Kiya

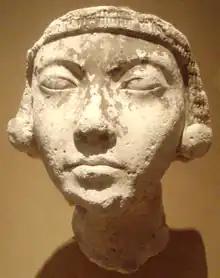
A plaster study of a young woman wearing large earrings, generally identified as Kiya, currently on display at the Metropolitan Museum of Art, New York City

Kiya was one of the wives of the Egyptian Pharaoh Akhenaten. Little is known about her, and her actions and roles are poorly documented in the historical record, in contrast to those of Akhenaten's 'Great royal wife', Nefertiti. Her unusual name suggests that she may originally have been a Mitanni princess. Surviving evidence demonstrates that Kiya was an important figure at Akhenaten's court during the middle years of his reign, when she had a daughter with him. She disappears from history a few years before her royal husband's death. In previous years, she was thought to be mother of Tutankhamun, but recent DNA evidence suggests this is unlikely.